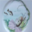
Label: plate